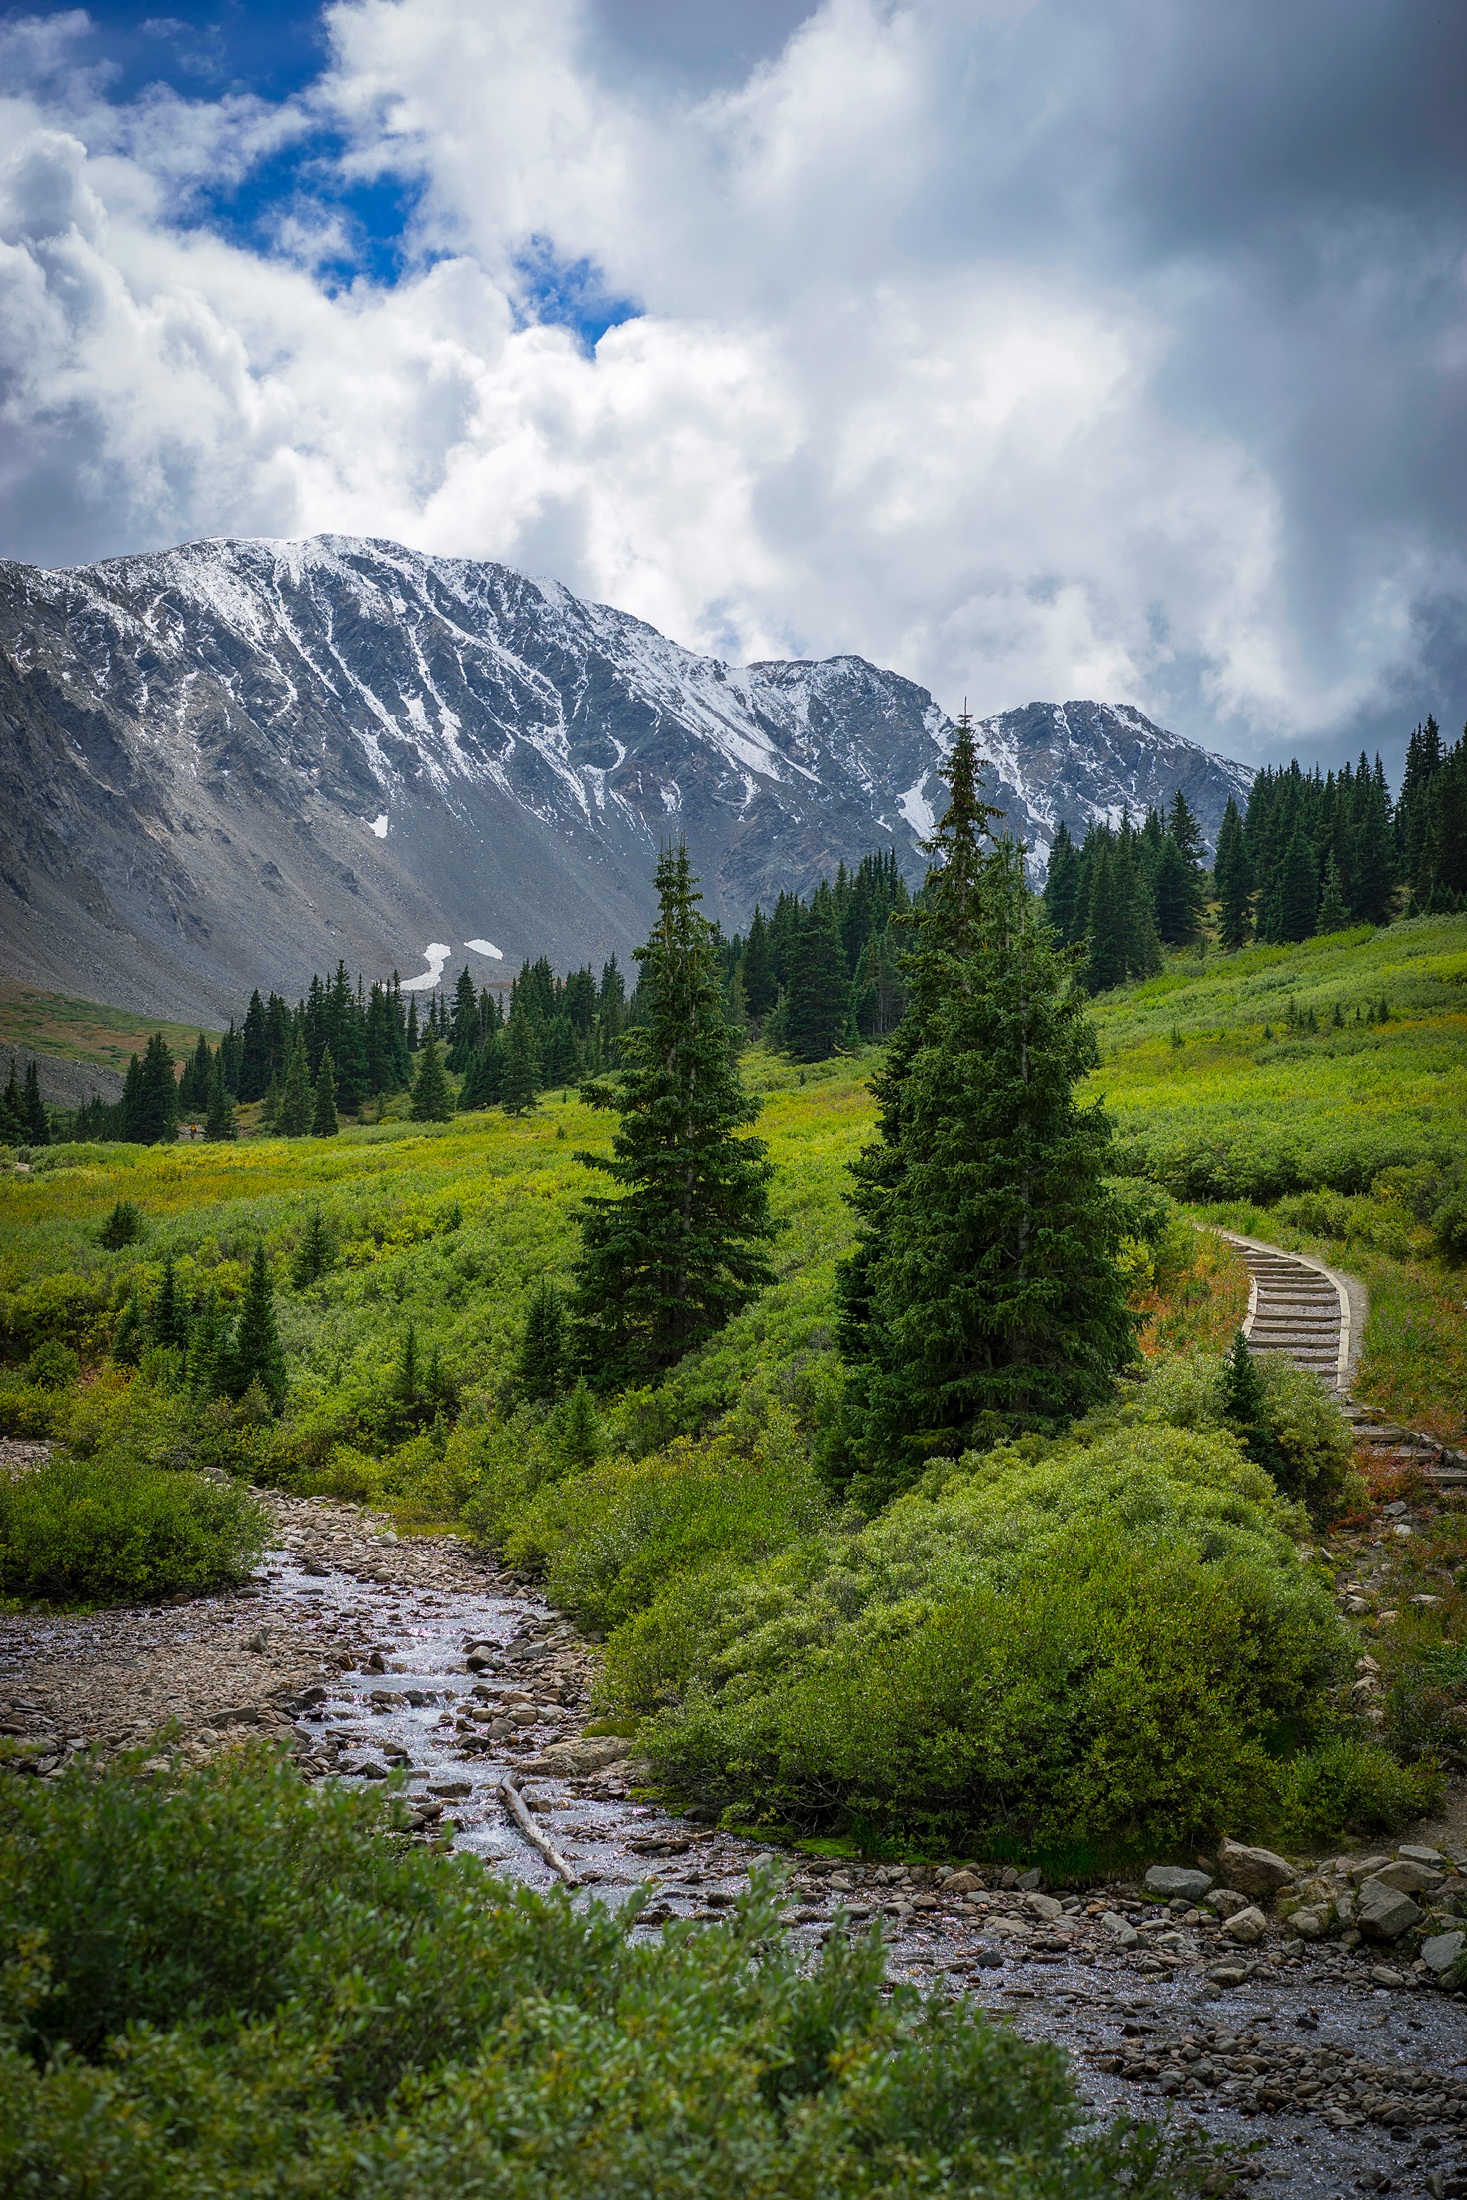
landscape, tree, nature, forest, wilderness, walking, mountain, snow, cloud, meadow, hill, flower, lake, valley, mountain range, country, rural, tourism, highland, ridge, trees, outdoors, woods, hdr, colorado, mountains, alps, plateau, beautiful, fell, loch, ecosystem, rural area, gully, landform, mountain pass, geographical feature, mountainous landforms, grays peak